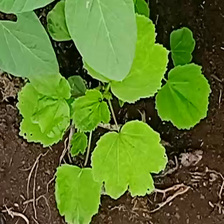
Weed species: Little_Mallow(Malva parviflora)